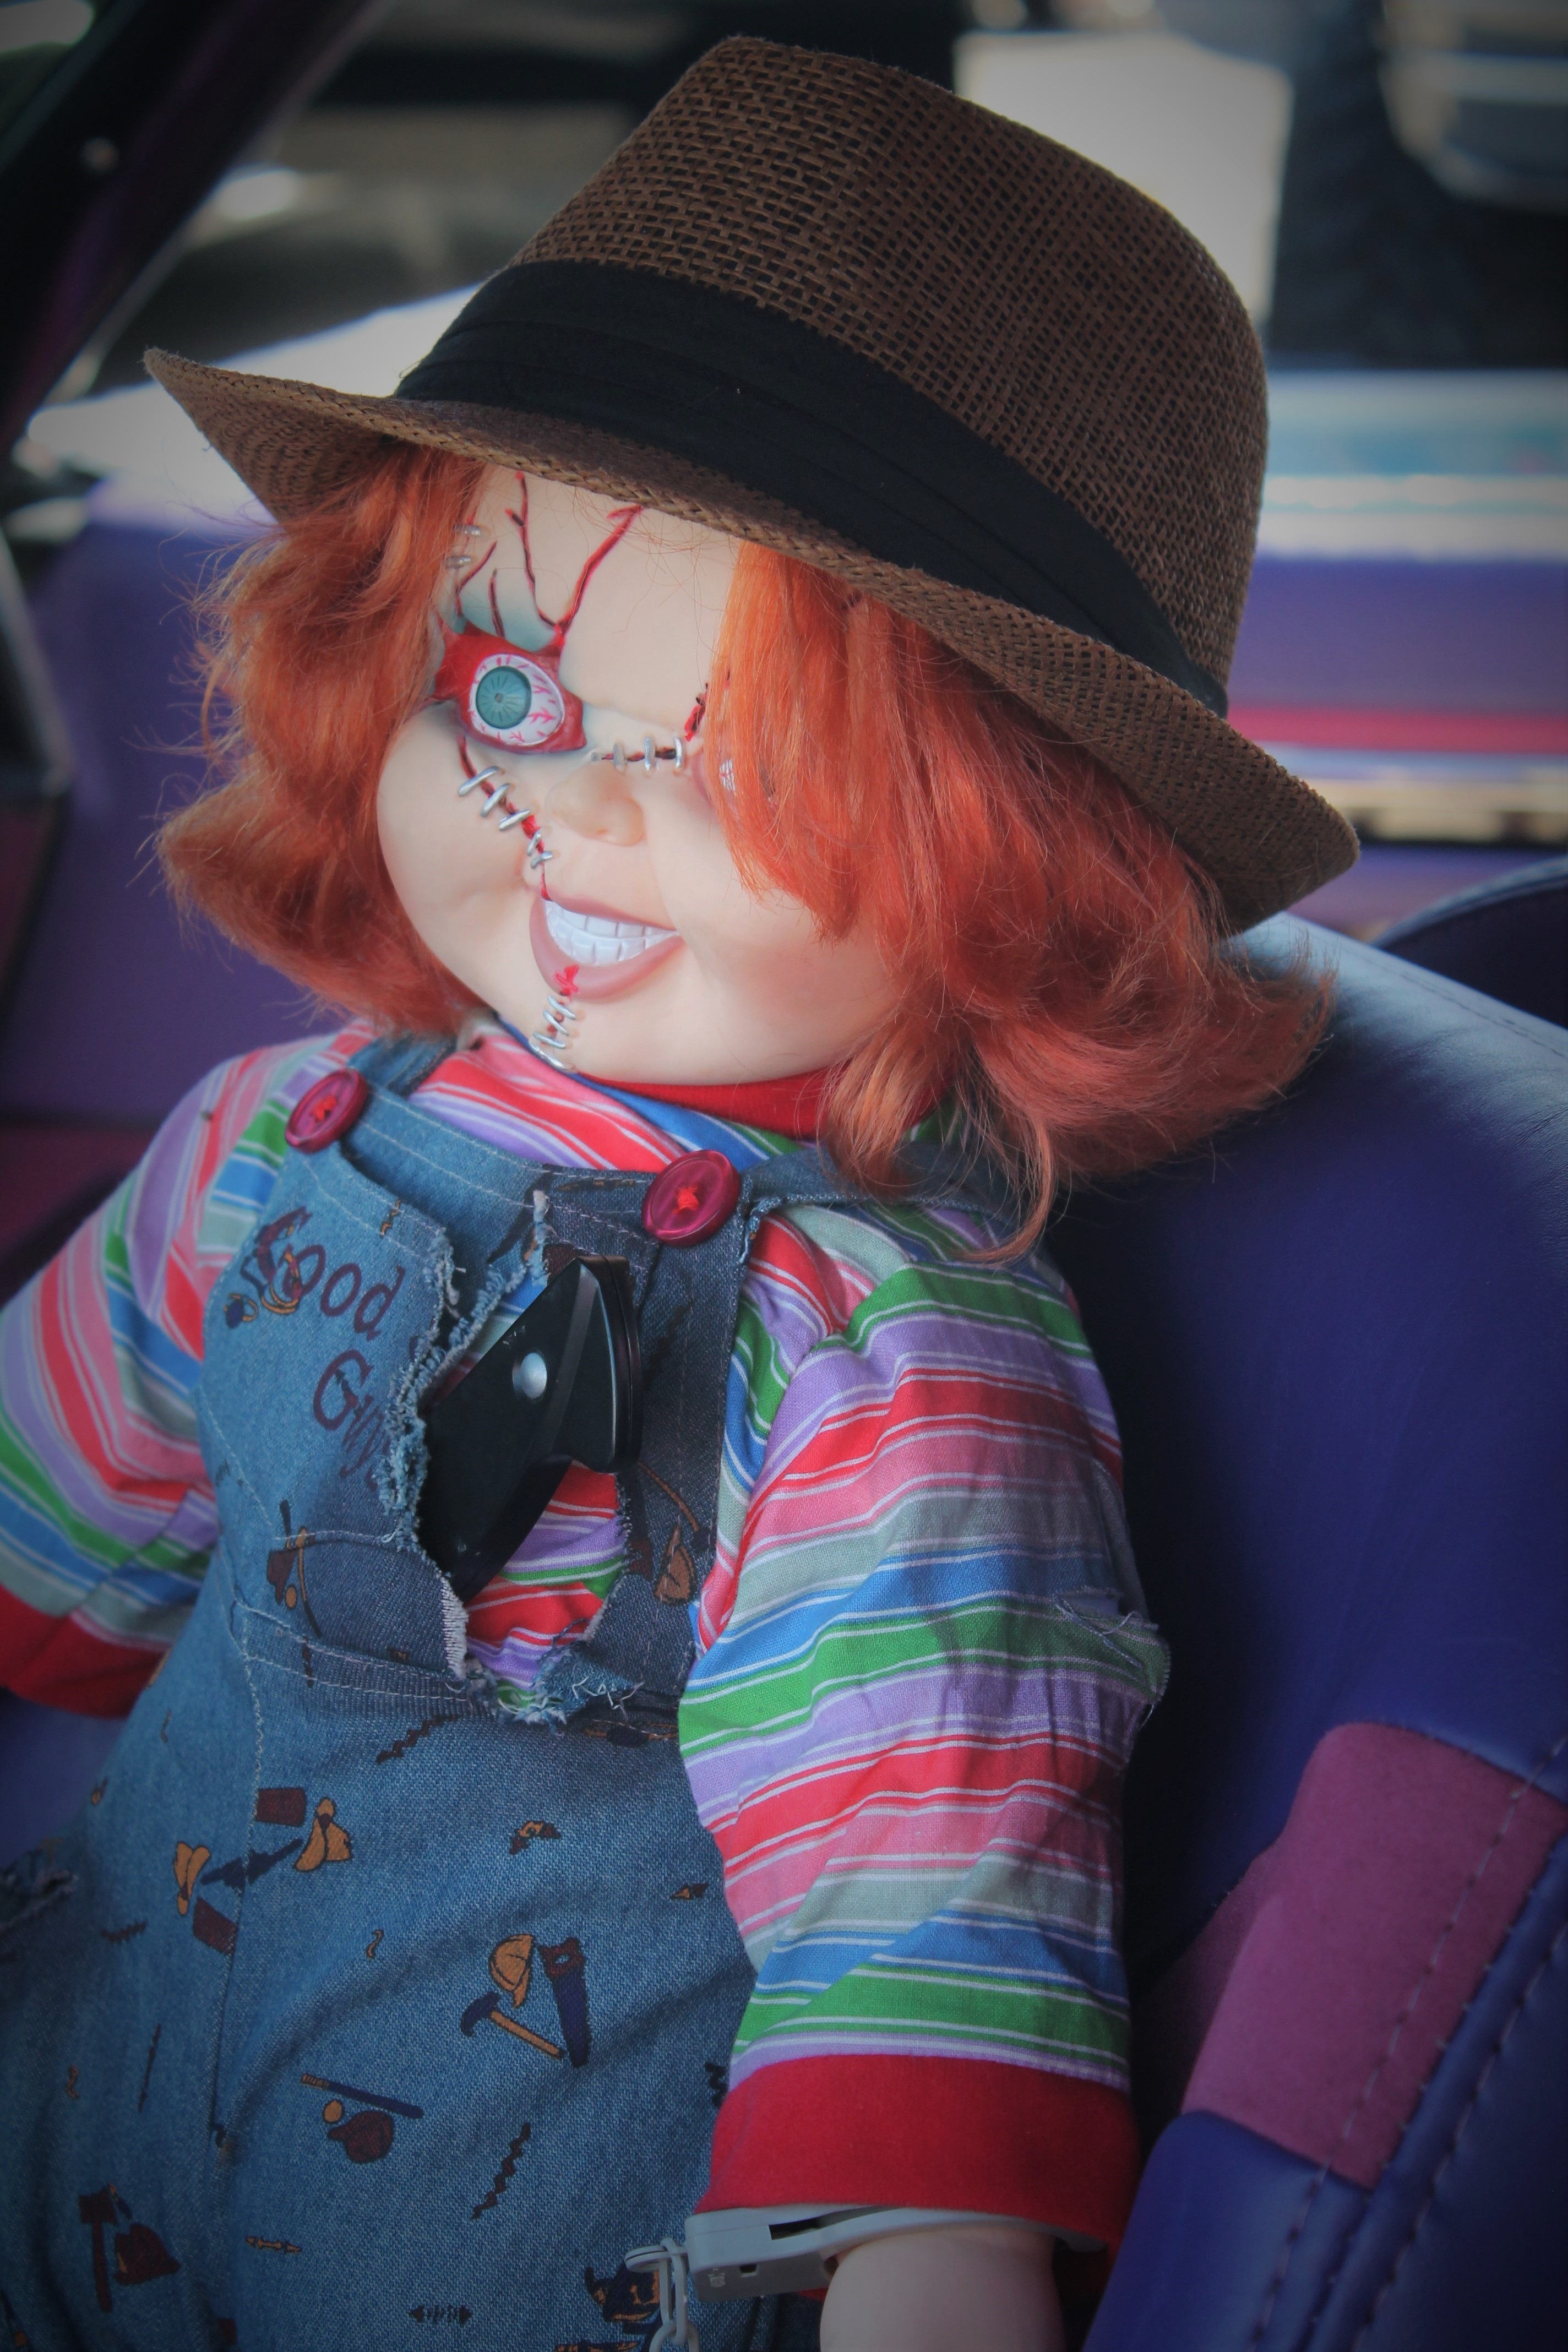
person, girl, fall, spooky, celebration, decoration, red, color, halloween, holiday, child, hat, fashion, blue, clothing, lady, toy, decor, season, festive, celebrate, scary, fear, fun, display, toddler, decorative, glasses, seasonal, danger, skin, arachnid, creature, creepy, skeleton, mad, haunted, october, costume, legend, intimidation, haunting, treat, intimidating, trick or treat, mythical creature, halloween background, halloween decor, halloween decorations, all hallow's eve, octoberfest, halloween festival, halloween carnival, paranormal, ghost hunter, paranormal investigation, skeleton decoration, trunk or treat, colourful decorations, haunted object, halloween doll, haunted doll, possessed, possessed doll, haunted item, exorcism, occult, halloween costume, pediophobia, chucky, arachnophobia, fake skeleton, otherdimensional beings, dangerous creepy, fearful, fury, haunted house, ghost hunt, ghost hunting, possession, horror movie, horror story, ghost story